Marikina

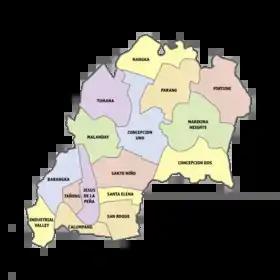

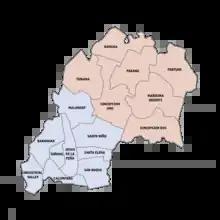

Marikina is politically subdivided into 16 barangays. Its barangays are grouped into two districts for city council representation purposes. The first district encompasses the southern section of the city, while the second district encompasses the northern section. Among these barangays, 11 are traversed by Marikina River mostly on the west section of the city.